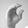
ASL letter: C